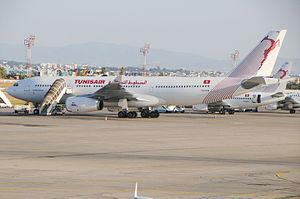
Le premier airbus A330 de Tunisair TS-IFM
L'économie de la Tunisie est inscrite dans un processus de réformes économiques et de libéralisation à partir de 1986 après trois décennies de dirigisme et de participations de l'État à l'économie. Avec, à partir du 1ᵉʳ janvier 2008, l'ouverture à la concurrence mondiale par l'entrée en vigueur de l'accord de libre-échange conclu avec l'Union européenne en 1995, l'économie tunisienne fait face à des défis de mise à niveau de pans entiers de son économie tout en bénéficiant d'une croissance économique annuelle soutenue de l'ordre de 5 % par an depuis une dizaine d'années.
Tunisair est le nom commercial de la compagnie aérienne nationale de la Tunisie. Appelée officiellement Société tunisienne de l'air, elle est fondée le 21 octobre 1948.